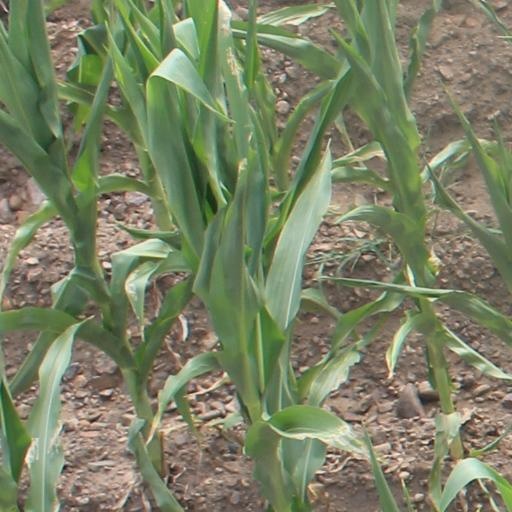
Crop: maize; corn